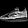
Label: Sneaker